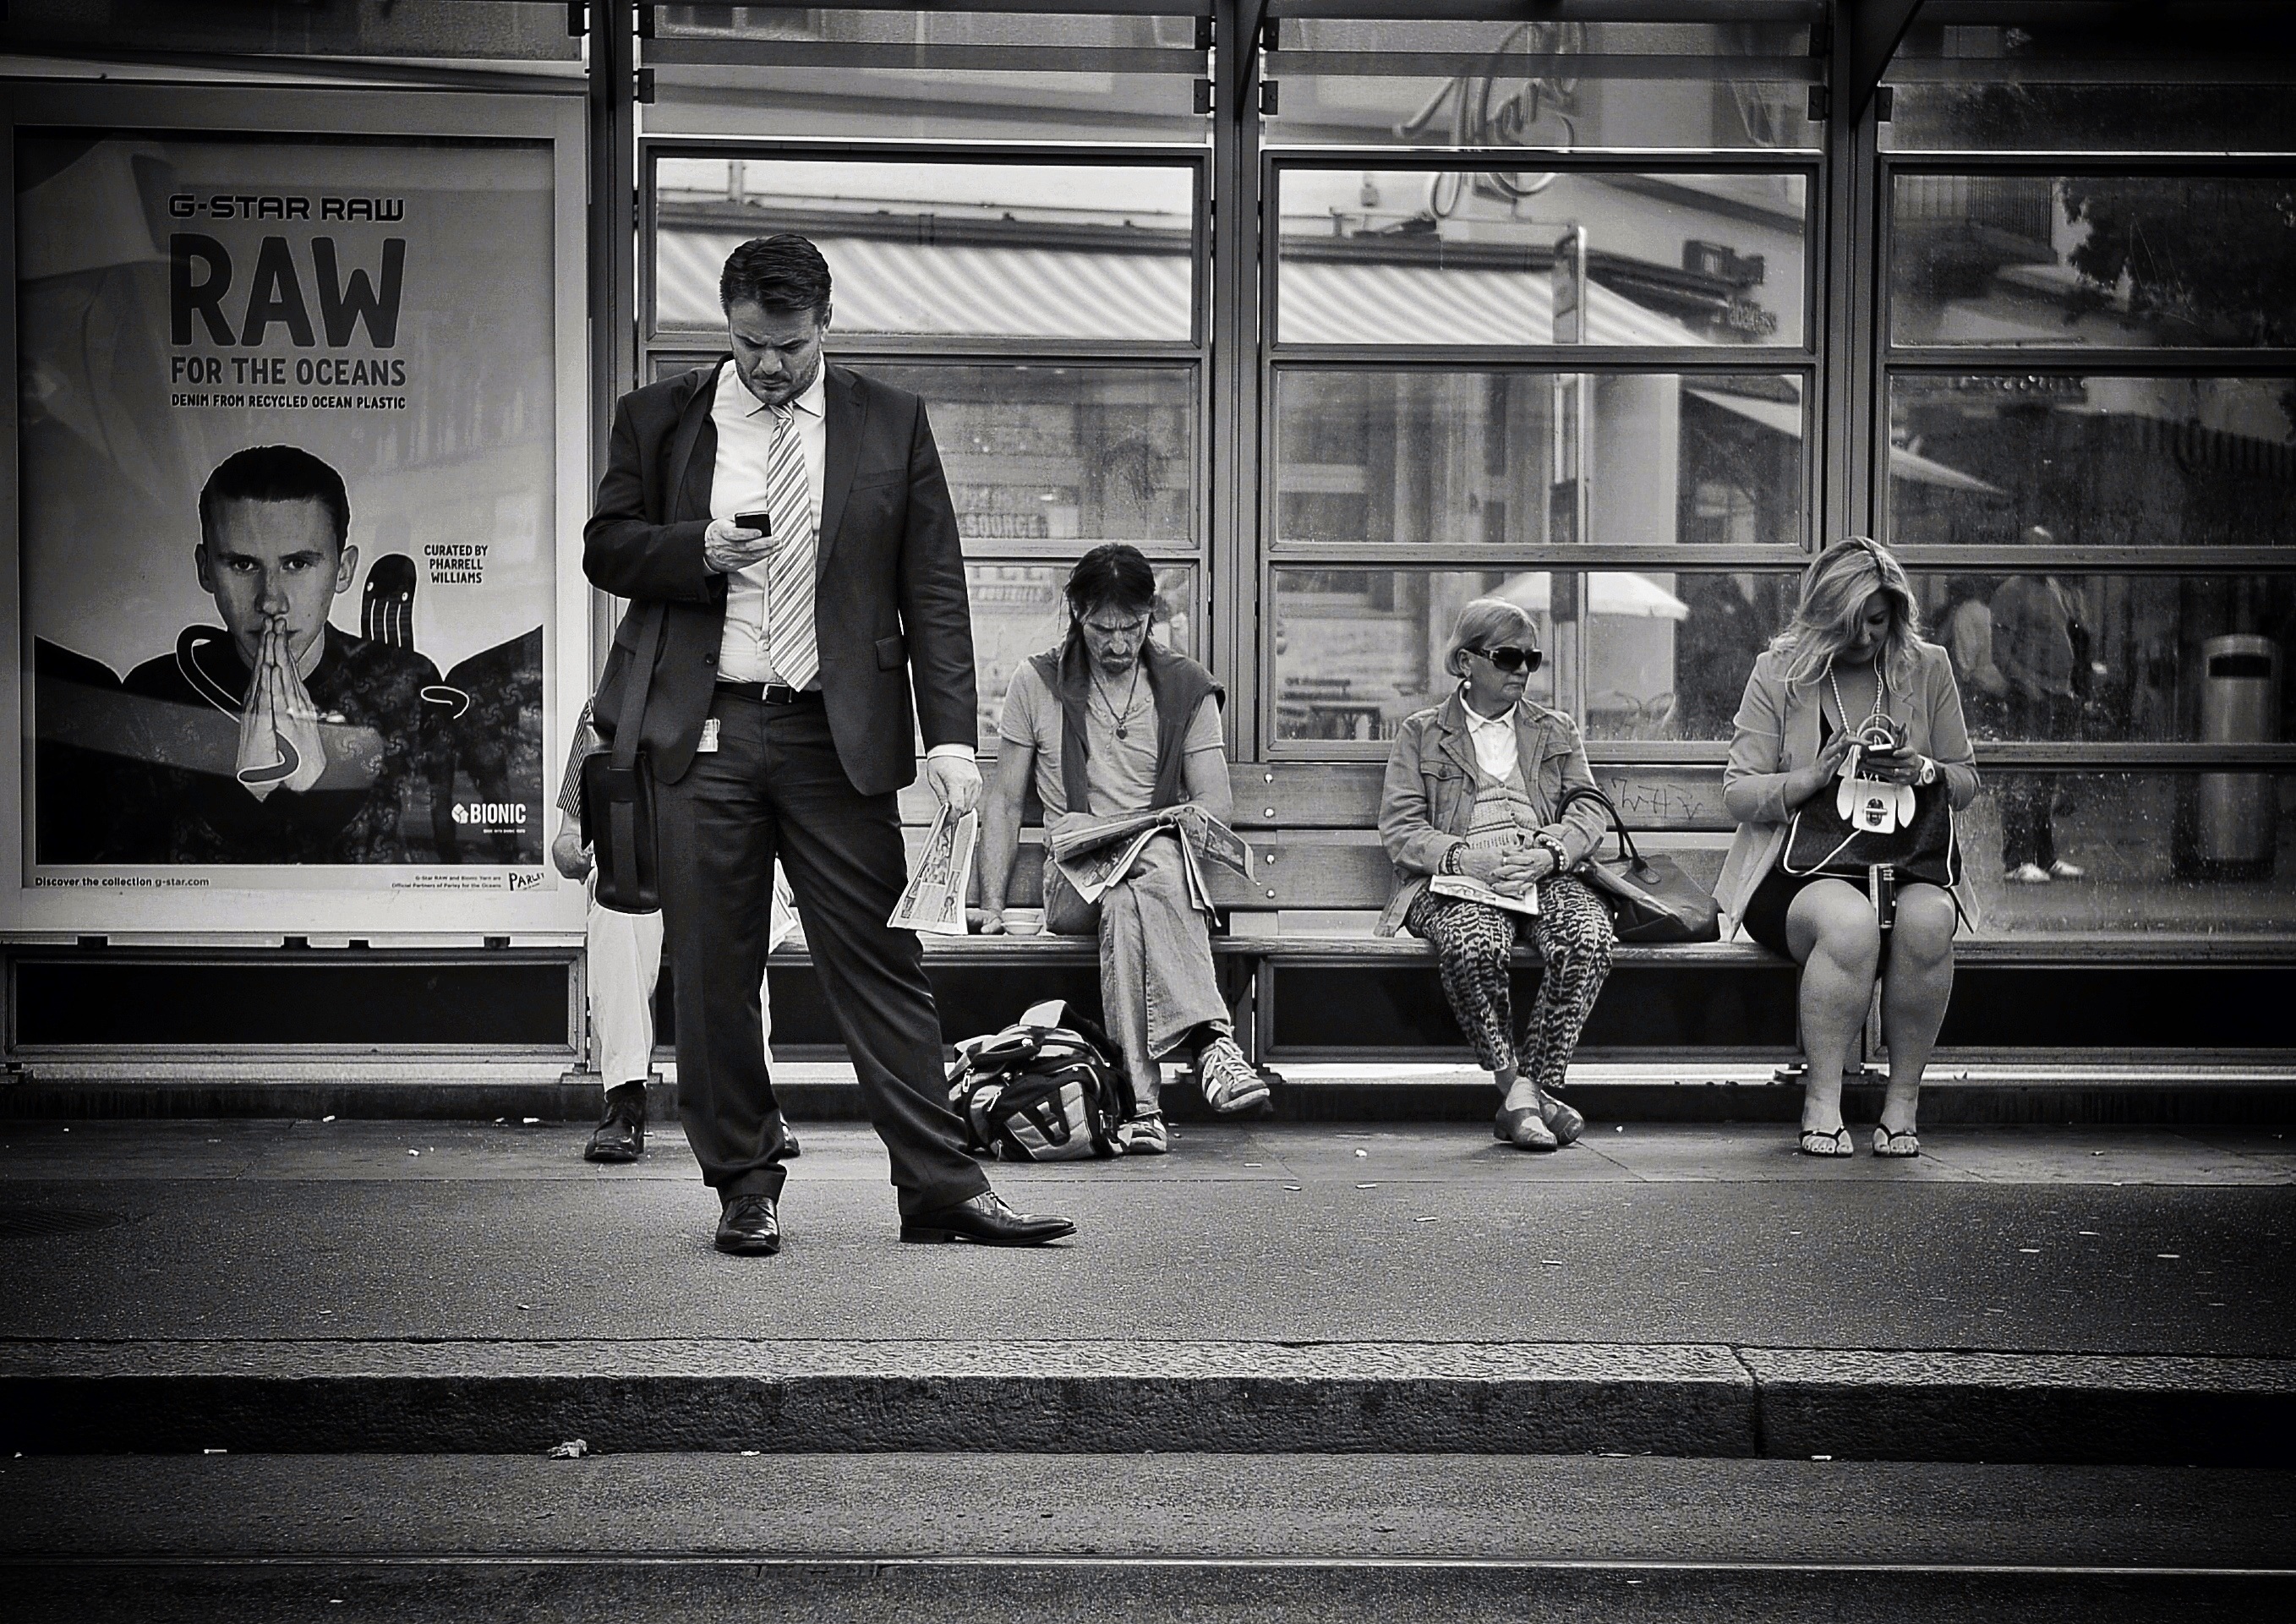
pedestrian, black and white, people, sun, road, white, street, photography, city, urban, crowd, nikon, black, monochrome, streetphotography, bw, candid, meditation, infrastructure, swiss, stadt, photograph, streetart, schweiz, switzerland, strasse, zurich, streetphoto, snapseed, schwarzundweiss, stphotographia, streetscene, strassenszene, strassenfotografie, streetlife, gstarraw, streetportrait, streetpix, thomas8047, onthestreets, streetphotographer, 175528, vbz, albisriederplatz, zurichstreet, fascinationstreet, nikond300s, z rilinie, streetartz ri, zuri, monochrome photography, film noir